Battle of Flores (1592)

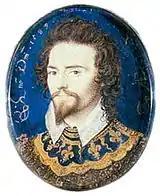
George Clifford, seen here in a miniature by Nicholas Hilliard, helped to assemble and finance the expedition

The expedition was a private venture much like the Drake-Norris expedition, supported by limited assistance and subsidies from the crown. Its objective was to pillage Spanish and Portuguese ships within the Atlantic, off the Spanish coast or within the Caribbean and to make a profit from which the Queen's portion would amount to a large sum.